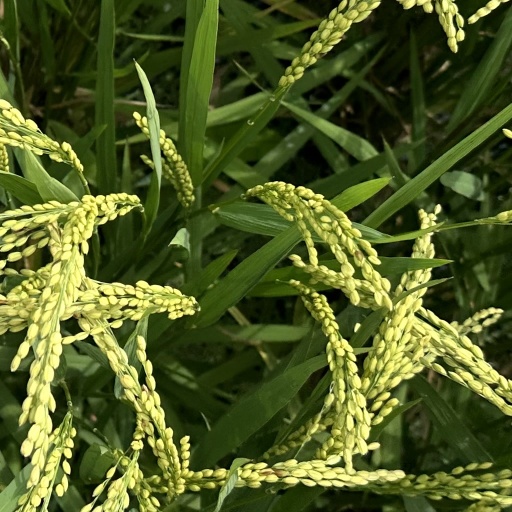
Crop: rice